Kambara

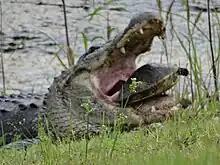
A modern Alligator "juggling" a turtle.

Direct evidence for predator prey interaction is rare for "Kambara", but does exist. Specifically, Buchanan's thesis describes a chelid turtle from the same locality as "Kambara taraina" which appears to have been attacked by a crocodile. The fossil, a nearly complete plastron, shows several circular pits arranged in a linear fashion, which is in line with the bite marks left by a crocodilian. The amount of tooth marks present on the plastron indicates that the individual that tried to eat the turtle bit it several times, behaviour that would match the "juggling" performed by modern crocodiles. "Juggling" in this case describes the act of repeatedly biting prey like turtles in order to change its orientation, helping to align it either with the teeth or to make it easier to swallow. However, it is believed that in this instance the crocodile was overambitious, as the plastron's width and thickness would be too great for the average "Kambara" individual to manage. Subsequently, the turtle was let go or escaped the crocodile, allowing the bite to somewhat heal. Despite this however, the turtle later died from infection and necrosis. A costal scute of what is thought to be the same individual has also been recovered, also showing signs of a crocodile bite, some healing and infection. While this suggests that turtles, which were a readily available food source, were fed on at least occasionally, it does not necessarily mean that "Kambara" was specialised for hunting them.